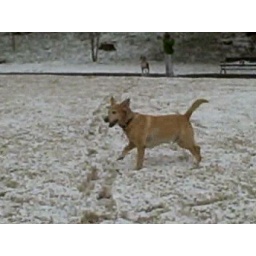
This dog was ecstatic about playing in the white stuff, and would catch snowballs in its mouth.